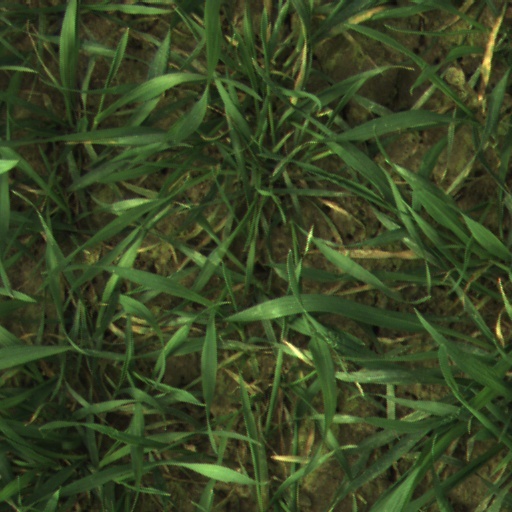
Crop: wheat